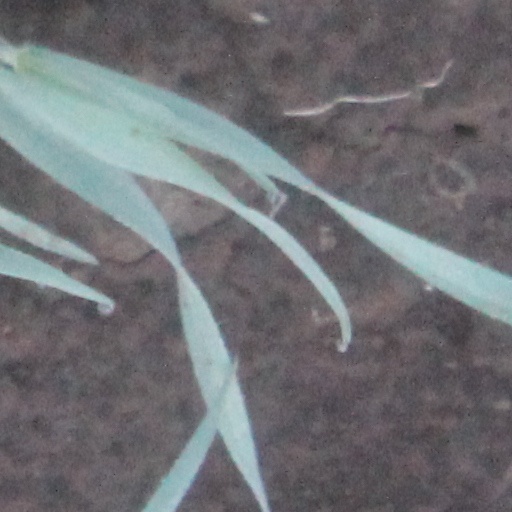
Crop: wheat